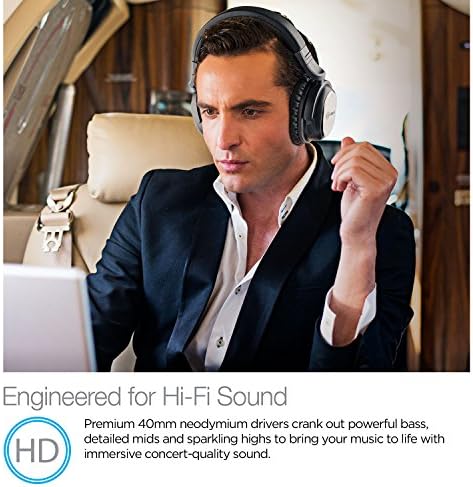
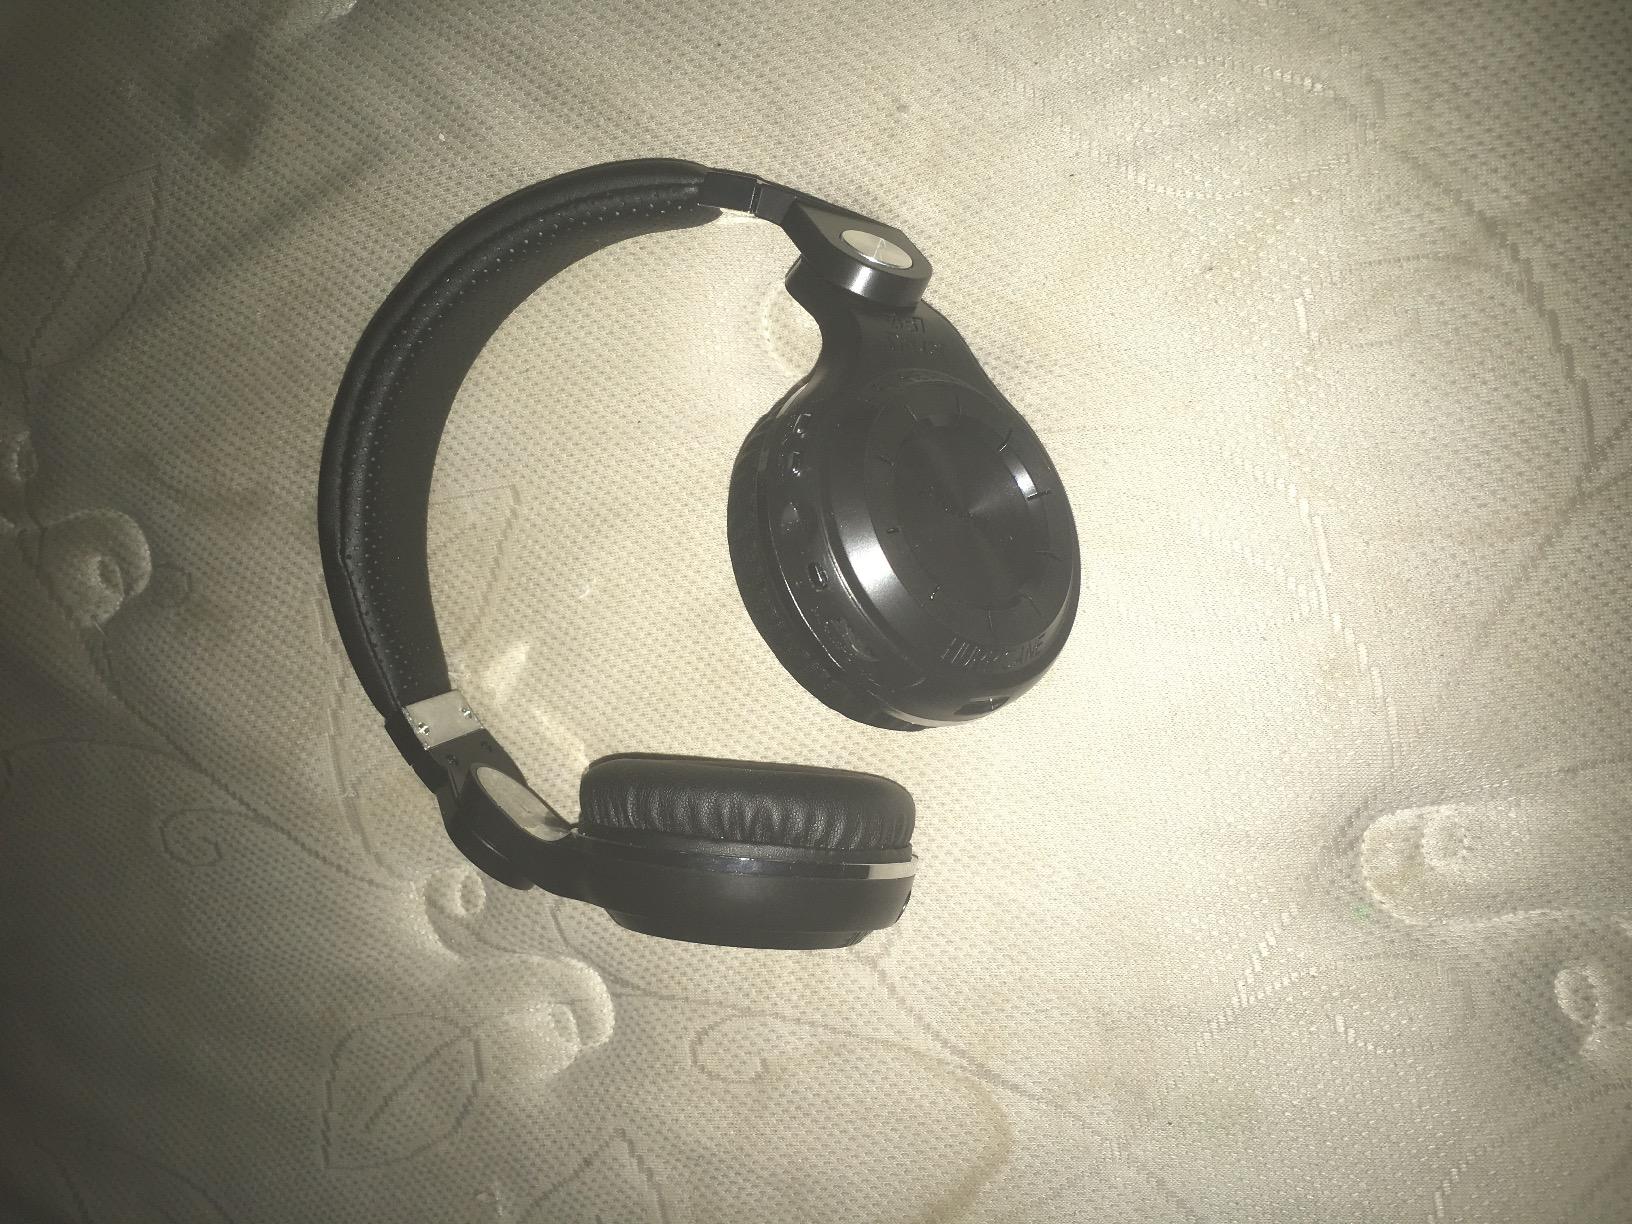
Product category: headphones
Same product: no